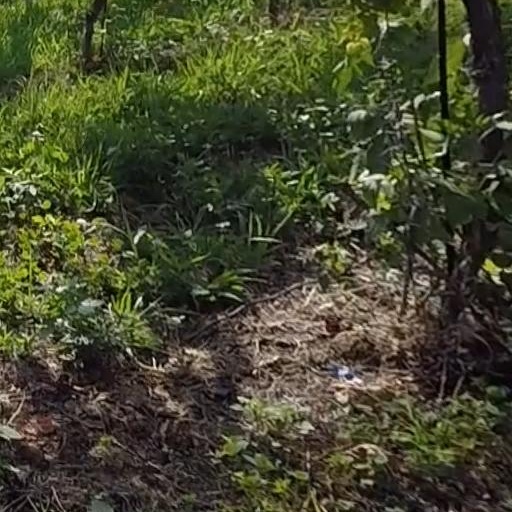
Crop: grape